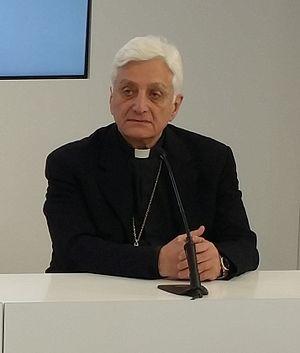
Antoine Audo, né le 3 janvier 1946 à Alep, est un prêtre jésuite syrien de rite chaldéen. En 1992 il est nommé évêque d'Alep de l'Église catholique chaldéenne.